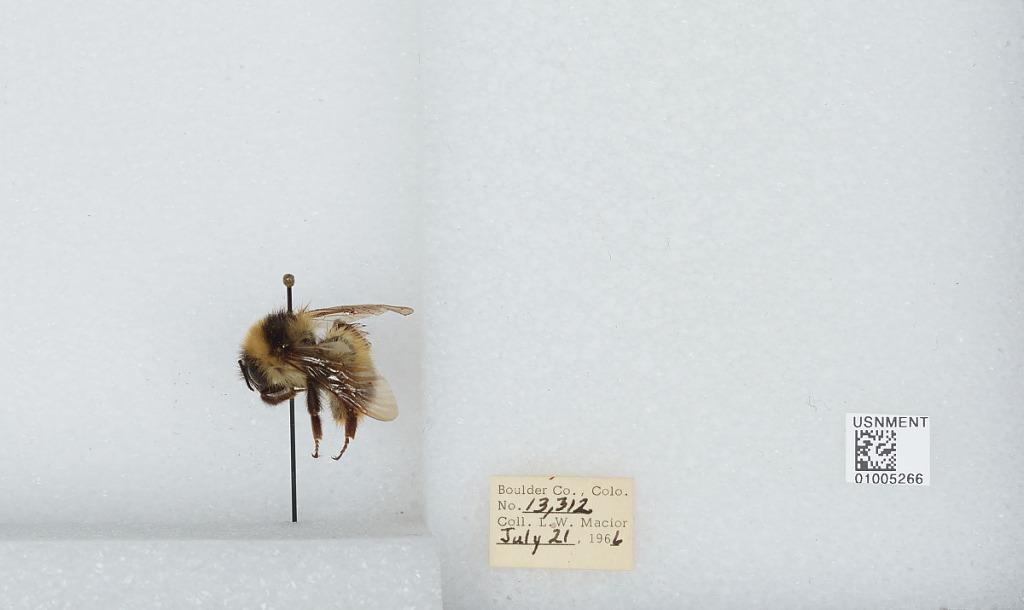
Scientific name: Bombus (Alpinobombus) balteatus Dahlbom
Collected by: L. Macior
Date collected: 1966-7-21
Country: United States
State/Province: Colorado
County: Boulder
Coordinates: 40.0275, -105.252